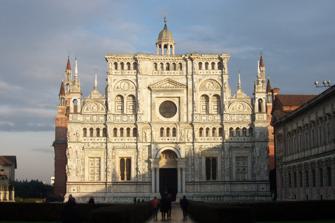
Building: Certosa di Pavia
Country: Italy
Year built: 1495
Monastery and complex in Lombardy, Italy For the Italian comune, see Certosa di Pavia (comune) . Certosa di Pavia Façade. Religion Affiliation Catholic Province Pavia Year consecrated 1497 Status Active Location Location Certosa di Pavia , Italy Architecture Type Church Style Gothic , Renaissance , Mannerism , Baroque The Certosa di Pavia is a monastery complex in Lombardy , Northern Italy , situated near a small village of the same name in the Province of Pavia , 8 km (5.0 mi) north of Pavia . Built from 1396 to 1495, it was once located at the end of the Visconti Park a large hunting park and pleasure ground belonging to the Visconti dukes of Milan , of which today only scattered parts remain. It is one of the largest monasteries in Italy. Certosa is the Italian translation of Charterhouse : a monastery of the cloistered monastic order of Carthusians founded by St. Bruno in 1044 at Grande Chartreuse . Though the Carthusians in their early centuries were known for their seclusion and asceticism and the plainness of their architecture, the Certosa is renowned for the exuberance of its architecture, in both the Gothic and Renaissance styles, and for its collection of artworks which are particularly representative of the region. History Gian Galeazzo Visconti , hereditary lord and first Duke of Milan , commissioned the building of the Certosa from the architect Marco Solari , laying the foundation stone on 27 August 1396, as recorded by a bas-relief on the facade. The location was strategically chosen midway between Milan and Pavia, the second city of the Duchy, where the Duke held one of his courts, at the end of the Visconti Park, which connected the Certosa to the castle of Pavia . The Visconti Park , at the top, near the northern walls of the park, is the Certosa. The Certosa is also the result of the political aspirations of Gian Galeazzo. In a coup in 1385, Gian Galeazzo had deposed his uncle Bernabò Visconti , replacing him as lord of the former Visconti domains including Milan. However, like his father Galeazzo II , Gian Galeazzo resided and maintained his court in Pavia, the former capital of the Lombard kings and of the kingdom of Italy . Gian Galeazzo aspired to re-establish a new kingdom in Northern Italy, matching these historical examples. Ambrogio da Fossano , Duke Gian Galeazzo donates the Charterhouse to the Madonna . In 1386, the people of Milan decided to rebuild Milan Cathedral . However, relations between Gian Galeazzo and the heads of the Fabbrica del Duomo (the consortium of masons and builders chosen by the citizens of Milan) were often tense: the lord intended to transform Milan cathedral into a dynastic mausoleum of the dynasty, putting the funeral monument of his father Galeazzo II in the central part of the cathedral. This raised strong opposition from both the Fabbrica and the Milanese, who zealously guarded their autonomy. Ultimately Gian Galeazzo chose to build a new church: the Certosa of Pavia, to serve as a mausoleum for the Visconti dynasty. Unscrupulously, he assigned many employees of the Fabbrica del Duomo, such as Giacomo da Campione or Giovannino de 'Grassi for this new projects. For the Duke, the Duomo became the church for burial of nobles, patricians, people, artisan and merchant guilds of Milan, while the Certosa would service the Duchy. Giovanni Cristoforo Romano , Benedetto Briosco , tomb of Gian Galeazzo Visconti . The church, the last edifice of the complex to be built, was to be the family mausoleum of the Visconti. It was designed as a grand structure with a nave and two aisles, a type unusual for the Carthusian Order . The nave, in the Gothic style , was completed in 1465. Given the absence of marble and stone quarries near the Certosa, around the middle of the fifteenth century, stone material became scarce for construction. The Carthusians enjoyed substantial income from the vast agricultural lands donated by Gian Galeazzo Visconti and his successors the Sforza . Unlike other large Lombard fabbrici , the Cathedral of Pavia , never acquired their own marble quarries, but always relied on private suppliers, often relying mainly on the Veneranda Fabbrica del Duomo di Milano . By 1463 the Milanese yard supplied the marble for the capitals of the cloisters, and in 1473 a contract between the Fabbrica del Duomo and the monks of the Certosa, stibulated the Fabbrica undertook to guarantee a continuous supply of marble and building stone to the Certosa. Control over the marble was entrusted to Guiniforte Solari , who at the time was responsible for both construction sites. The materials, which, similarly to those for the Milan Cathedral, enjoyed the ducal exemption from duties, reached the Certosa via the Navigliaccio and were disembarked in Binasco , from where they continued by cart to the construction site, however, after the restoration of the section navigation between Binasco and Pavia (1473) it was possible to unload the marbles and stones directly at the Certosa. Also in 1473 the work of coating and decoration of the facade of the monastery began, for which the Carthusians decided to use, a unique case in the Lombard area, the Carrara marble , then considered of greater value than that of Candoglia and the cost of which was higher than the other materials available in the Ossola area. By 1476 the Carthusians formed relations with some families of merchants and quarrymen of Carrara , such as the Maffioli, tenants of the quarries of the Marquis Malaspina . The precious marble, after being embarked in Carrara, circumnavigated Italy and arrived by ship at the mouth of the Po , from where it then went up to Pavia . The traffic of Carrara marble towards the Certosa was so voluminous that the Carthusians themselves came to resell it to other Lombard shipyards and in particular to the Veneranda Fabbrica del Duomo di Milano . Portal of the sacristy with portraits of the dukes of Milan (1480-90). However, since the foundation, the Renaissance had spread in Italy, and the rest of the edifice was built according to the new style, redesigned by Giovanni Solari , continued by his son Guiniforte Solari , and including some new cloisters. Solari was followed as director of the works by Giovanni Antonio Amadeo , (1481–1499). The church was consecrated on 3 May 1497. The lower part of the façade was not completed until 1507. The central nave. The construction contract obliged the monks to use part of the revenue of the lands held in benefice to the monastery to continue to improve the edifice. Consequently, the Certosa includes a huge collection of artworks of all centuries from the 15th to the 18th. The Certosa initially only held 12 Carthusian monks, who lived in total cloistered life, and bound by a contract that provided for the use of part of their proceeds (fields, land, income, etc.) for the construction of the monastery itself. In the eighteenth century the monastery was the owner of large estates (in part already donated by Gian Galeazzo and his successors) scattered in the fertile countryside between Pavia and Milan, such as Badile, Battuda , Bernate , Binasco , Boffalora , Borgarello , Carpiano (it was the property of the monks also the castle of Carpiano and the church of San Martino), Carpignano, Milan, Giovenzano, Graffignana , Landriano , Magenta , Marcignago , Opera, Pairana, Pasturago, Quintosole , San Colombano (where they also controlled the castle of San Colombano) Torre del Mangano , Trezzano , Velezzo , Vidigulfo , Vigano Certosino, Vigentino , Villamaggiore, Villanterio , Villareggio and Zeccone , which added up to 2,325 hectares (5,745 acres)of irrigated land. The interior of the church. In addition, the Certosa also owned a large palace, with a garden and oratory in Milan, in the parish of San Michele alla Chiusa, a palace and the church of Santa Maria d'Ognissanti in Pavia and, from the second half of the 17th century, of a large farm specialized in the production of wine, with a building (called Certosa Cantù), in Casteggio . In 1560, the Prior General of the Carthusians, a certain Piero Sarde, authorized the installation of suitable equipment for the printing of missals and choirbooks, and on 28 August he invited all the Carthusian monasteries of Italy to supply themselves exclusively with the products of the new printing house (the first book Breviarium Carthusiensis was printed in 1561). In 1782, the Carthusians were expelled from the Certosa by the Emperor Joseph II of Austria, and replaced in 1784 by the Cistercians and in 1789, by the Carmelites . The Certosa di Pavia as seen from the Small Cloister In 1796, in retaliation for the revolt in Pavia, the lead covering of the church roof was removed by Napoleon 's army, as well as the liturgical silverware and the large canopy, covered with gold flakes and stones precious, used for the Corpus Domini procession. In 1810 the monastery was closed until the Carthusians reacquired it in 1843. In 1866 it was declared a National Monument and sequestrated by the Italian State, although some Benedictines resided there until 1880. The monks currently living in the monastery are Cistercians admitted to it in the 1960s. In August 1946 the illegally exhumed body of Benito Mussolini was discovered in the complex. Two Franciscan friars were charged with assisting in the concealment of the body. The church Detail of the facade. The portal. The main altar. Lateral view of the facade. Access to the monastic complex is through a Renaissance-era vestibule, frescoed both inside and out. In the faded entrance lunette, two angels hold the coat of arms of the client Gian Galeazzo, with the Visconti snake and the imperial eagle. The upper decoration, drawn by Bernardino de 'Rossi in 1508, is better preserved. Inside, a marble arch with plant motifs bears tondi with the effigies of Gian Galeazzo and Filippo Maria Visconti . On the sides, the saints Christopher and Sebastian by Bernardino Luini , a follower of Leonardo . The whole interior is covered with Renaissance motifs in bright colors and decorated with the GRA-CAR monogram ( Gratiarum Chartusia , Charterhouse of Grace). The church is built on a Latin cross plan, with a nave , two aisles and transept , typical of Gothic architecture . The chancel terminates with an apse . It is covered by crossed vaults on Gothic arches and is inspired, on a reduced scale, by the Duomo of Milan . The vaults are alternatively decorated with geometrical shapes and starry skies. The transept and the main chapel end with square-plan chapels with smaller, semi-circular apses on three sides. The façade of the church is famous for its exuberant decorations, typical of Lombard architecture, every part being decorated with reliefs, inlaid marble and statues. Sculptors who worked on it include Cristoforo Mantegazza and Giovanni Antonio Amadeo himself and Benedetto Briosco . In addition to applied sculpture, the facade itself has a rich sculptural quality because of the contrast between richly textured surfaces, projecting buttresses, horizontal courses and arched openings, some of which are shadowed, while those in the small belfries are open to the sky. The façade, created by superimposing simple rectangles, is loaded with decorations, a typical procedure of Lombard Renaissance architecture and is made of Carrara marble and to a lesser extent Candoglia marble, stone of Varenna , Saltrio stone and Egyptian red porphyry (probably derived from architectural finds from the Roman age). The sober form of the roughly finished brick front can be seen in a fresco by Ambrogio Bergognone in the apse of the right transept, painted in 1492–1495, when work was commencing on the new facade, portraying Gian Galeazzo Visconti offering the model of the Certosa to the Blessed Virgin . Its profile, with roofs on three levels, has been compared to the churches of Santa Maria del Carmine in Pavia and San Petronio in Bologna; among the architects in close correspondence at all three projects, Borlini ascribes the form of the original facade at the Certosa to Giacomo da Campione, who was working at Pavia while his uncle Matteo was completing San Giovanni in Monza. Antonio and Cristoforo Mantegazza , Saint John Baptist, facade. The architect Giovanni Solari , in building the double row of arcades down the flanks of the church, modified its appearance. After his death he was succeeded in Pavia by his son Guiniforte Solari , but work came to a halt with the death of Guiniforte in 1478. In 1492 Gian Giacomo Dolcebuono took up the construction, assisted on site, for he was concurrently occupied with the cathedrals at Pavia and at Milan and other churches, by his inseparable collaborator on both cathedrals, Giovanni Antonio Amadeo. In their hands the project was thoroughly redesigned. Scores of artists were involved. The classicist style portal is by Benedetto Briosco (1501). The porch has a large arch of classicist form resting on paired Corinthian columns which are each surmounted by a very strongly modelled cornice on which the arch rests, the construction being derived from the Classical, used by Brunelleschi , and employed here for a bold and striking effect. The decoration is of bas-reliefs illustrating the History of the Certosa . Above the central arch is a shallow balcony of three arches, above which rises the central window. This campaign was interrupted in 1519 as work was going forward by the condition of French occupation in Lombardy after the War of the League of Cambrai . French troops were encamped round the Certosa. Notations of work on the facade did not resume until 1554, when a revised design under the direction of Cristoforo Lombardo was approved for the completion of the facade above the second arcade; there marble intarsia was substituted for the rich sculptural decorations of the lower area. Some final details were added by Galeazzo Alessi . Paintings Panel of St. Ambrose by Ambrogio Bergognone The frescoes that adorn the walls and vaults of the transept are due, as has been said, to Ambrogio Bergognone assisted by a group of unknown masters, including the very young Bernardo Zenale . A strong imprint of Bramante emerges from these works, in the balance of the proportions and the precision of the perspectives. In the right apse of the transept, Bergognone's fresco with Gian Galeazzo Visconti presents the Virgin with the model of the Charterhouse, between Filippo Maria Visconti , Galeazzo Maria Sforza and Gian Galeazzo Sforza , made between 1490-1495, while the apse on the left represents the coronation of Mary between Francesco Sforza and Ludovico Sforza , with which the latter wanted to celebrate his dynastic succession, obtained not without controversy after the death of his nephew Gian Galeazzo Sforza. The two altarpieces facing each other at opposite ends of the transept are Giovanni Battista Crespi 's Baroque masterpieces, the Madonna and ss. Charles and Hugues de Grenoble painted in 1617-18, as well as the Madonna and Saint Bruno . The Certosa has painted masterpieces by Bergognone including the panels of St. Ambrose (1490), and San Siro (1491) and, most significantly, the Crucifixion (1490). Other works by Bergognone are now found in other museums of Europe. The second chapel on the left houses the famous Altarpiece by Pietro Perugino , commissioned by Duke Ludovico Sforza from the famous Umbrian painter in 1496. It develops over two floors: above the Eternal Father , below the three tables with the Archangel Michael, the Adoration of the Child and St. Raphael and Tobias . The Eternal Father alone is original by Perugino; the lower plates were given in 1856 to the National Gallery in London . In place of the two tables scattered on either side of the Eternal Father , the two panels with the Doctors of the Church by Bergognone were inserted at the top, made for another Altarpiece of the Certosa which was subsequently dismembered. The altar frontal, in semi-precious stones and polychrome marble, is the work of Tommaso Orsolino from 1648. The chapel houses a wooden relic of the True Cross. Perugino , God the Father blessing , upper panel of the Certosa di Pavia Altarpiece (1496). Other paintings in the church include a Holy Father , panels by Giovanni Battista Crespi , Il Morazzone , Guercino , Francesco Cairo and Daniele Crespi , and a remnant of a polyptych by Perugino . Originally depicting the Madonna and Saints , it is now disassembled and scattered among museums: the only portion in the Certosa is God the Father with cherubim . An Annunciation has disappeared; three panels, the Virgin Adoring the Infant Christ , St. Michael and St. Raphael with Tobias are on display at the National Gallery of London, in the United Kingdom. In the southern transept is the tomb of Gian Galeazzo Visconti, begun in 1494–1497 by Giovanni Cristoforo Romano and Benedetto Briosco , but completed only in 1562. The northern transept houses the tomb of Ludovico Sforza , 7th Duke of Milan, and his wife Beatrice d'Este . The sculptures on the tomb were carried here in 1564 from the Milanese church of Santa Maria delle Grazie , the statues generally being considered the masterwork of Cristoforo Solari . Cristoforo Solari , tomb of Ludovico Sforza and Beatrice d'Este. In the Cappella di San Michele (St Michael's Chapel) are frescoes by Carlo Francesco Nuvolone . The first chapel on the left is in Baroque style. The altarpiece with Mary Magdalene at Christ's feet is by Giuseppe Peroni from Parma (1757), while the fresco decoration is by Federico Bianchi , a pupil of Ercole Procaccini (1663). The altar is made of Egyptian granite, bronze, semi-precious stones and polychrome marble and is the work of Carlo Sacchi . The third chapel, dedicated to St. John the Baptist, to whom the cycle of frescoes by the Genoese Giovan Battista Carlone is dedicated. The fourth chapel, whose altar is equipped with alabaster columns, preserves a frontal with the Massacre of the Innocents, by Dionigi Bussola from 1677, while the altarpiece by the Cremonese painter Pietro Martire Neri (1640–41) depicts the Adoration of the Magi . The chapel preserves two frescoes: Madonna with Child and Saint Jerome by Ambrogio da Fossano . In the fifth chapel, the Altarpiece by Francesco Cairo (inserted in a rich baroque altar in alabaster and polychrome marble), represents Saint Catherine of Siena together with her homonymous Saint Catherine of Alexandria . The chapel is illuminated by a large window, with a stained glass window made around 1485 by an anonymous Lombard master on a cartoon by Vincenzo Foppa depicting Saint Catherine of Alexandria. Bergognone , Coronation of the Virgin between Francesco Sforza , Ludovico Sforza and Saints Fortunatus, George and Peter of Verona (apsidal basin), below, altarpiece by Giovanni Battista Crespi . The sixth chapel on the right houses the Madonna and Child with Saints Peter and Paul, a Baroque masterpiece by Guercino . The seventh chapel on the left preserves an altarpiece depicting the Virgin of the Rosary , a masterpiece by the Milanese Baroque master Pier Francesco Mazzucchelli , painter in the service of Cardinal Federico Borromeo , who creates a work of refined elegance in delicate tones, in the elongated shapes and in the sweet expressions of the characters. The second chapel on the right houses another Renaissance masterpiece commissioned by Ludovico Sforza : the polyptych with the Madonna and Saints Hugh of Langres and Hugh of Canterbury by Macrino d'Alba made in 1496. If the chancel vault still features Renaissance frescoes, the vast cycle of frescoes that covers the chancel walls was commissioned in 1630 from Daniele Crespi . It is a composite cycle, with scenes drawn from the New Testament, hagiographies of Carthusian and other saints, skilfully inserted into Gothic architecture through a complex system of decorative squares, framing large sacred scenes and smaller panels with isolated figures of evangelists, doctors of the Church, prophets, sibyls, Carthusians and blessed saints. The dome was frescoed in 1599 by Pietro Sorri and Alessandro Casolani with the figures of God the Father with the Lamb and the Kings of the Apocalypse . Stained glass and other works The Certosa possesses an important collection of stained glass windows , executed to cartoons by masters active in Lombardy in the 15th century, including Zanetto Bugatto , Vincenzo Foppa , Bergognone and Hans Witz . Vincenzo Foppa , Madonna, about 1475-1480. In the presbytery there is the large Renaissance carved wooden choir, commissioned by Ludovico il Moro . It is remarkable both from the point of view of the inlay, and for the quality of the designs from which the inlays were taken, probably produced by the same artists who created the pictorial decorations such as Bergognone and Zenale. The 42 dossals depict saints or biblical characters, each of which shows architectural or natural scenarios with elaborate and imaginative Renaissance-style constructions. The execution was entrusted by the Duke in 1486 to Bartolomeo de Polli, a Modenese already active at the court of Mantua, and completed by the Cremonese inlayer Pantaleone de Marchi, in time for the consecration of the church, which took place in 1497. The great high altar is surmounted by a colossal ciborium in the form of a temple with a central plan with a large dome, built in Carrara marble , with inserts in polychrome marble and precious stones such as lapis lazuli, carnelian, jasper and onyx, and bronze finishes. It was built in 1568 by the sculptor Ambrogio Volpi. The small temple of this altar is enriched by thirteen bronze statuettes by Angelo Marini. The altar cross, the candelabra and the large candlestick (2.03 meters high) are by Annibale Fontana . Detail of the wooden choir, 1497. The sacristy contains, among other treasures, a triptych in ivory and hippopotamus ' ivory by the Embriachi workshop run by Baldassarre degli Embriachi , originally placed in the suite of rooms used by Gian Galeazzo Visconti on his visits. This is one of only three very large pieces by the workshop, who mostly made much smaller marriage caskets.  The work, a late Gothic carving masterpiece, measures 2.45 meters at the base for a maximum height, including the pinnacles, of 2.54 meters. It is composed of minute compositions and adorned with small tabernacles with statuettes of saints inside; in the central compartment there are 26 panels illustrating the legend of the Magi according to the apocryphal gospels; in the compartment on the right and on the left, 36 bas-reliefs (18 on each side) depict episodes from the life of Christ and the Virgin. In the median cusp, inside a tondo supported by angels, the figure of God dominates, while the base of the triptych presents a piety, flanked by 14 aedicules with as many statuettes of saints. There are also two external polygonal pillars made up of 40 small tabernacles adorned with statuettes. The new sacristy It is accessed through the bottom of the right transept, and was decorated in the Baroque period. Originally, the room, built in 1425, housed the chapter and the library of the monastery and was only transformed into a sacristy at the end of the 16th century. The washbasin of the small cloister (about 1450-1475). The single large rectangular room was frescoed in 1600 by the Sienese painter Pietro Sorri , who, inspired by Michelangelo 's Sistine Chapel , covered the great vault with biblical episodes, monumental figures of prophets in niches, and graceful cherubs revolving in goblets. Compared to the Roman model, however, Sorri's work conveys playfulness and lightness to the viewer through the use of bright, clear chromatic chords and the sumptuousness of settings and settings.  The wooden cabinets, adorned with statuettes attributed to Annibale Fontana , are a remarkable work of sculpture. On the altar, the triptych of the Assumption is by Andrea Solario , one of the main representatives of the Leonardesque school that flourished in Milan after the master's departure. The Small and Grand Cloisters The Grand Cloister An elegant portal, with sculptures by the Mantegazza brothers and Giovanni Antonio Amadeo, leads from the church to the Small Cloister (in Italian: Chiostro Piccolo .) This has a small garden in the center. The most striking feature is the terracotta decoration of the small pilasters, executed by Rinaldo de Stauris between 1463 and 1478. Some arcades are decorated by frescoes by Daniele Crespi , now partially ruined. Also noteworthy is the late-14th century lavabo in stone and terracotta, with scenes of the Jesus with the Woman of Samaria at the Well. Similar decorations also characterize the Grand Cloister (Italian: Chiostro Grande ), which measures c.125x100 meters. The elegant cells of the monks open to the central garden. The arcades have columns with precious decorations in terracotta, with tondoes portraying saints, prophets and angels, alternatively in white and pink Verona marble. There were once also paintings by Vincenzo Foppa , now disappeared. Library Since its foundation, the monks had a library, including liturgical texts necessary for daily celebrations, and others, of scientific and humanistic subjects. We know that a first library was set up between 1426 and 1427, but at the end of the sixteenth century its premises were used as a sacristy and constituted the new sacristy of the church and the library was moved to its current smaller location, located on the shorter side of the cloister, where the monastery's infirmary used to be. The library was implemented by the prior Matteo Valerio in the first half of the seventeenth century, who also enriched it with secular texts and manuscripts. The triptych in ivory by the Embriachi workshop , 1400- 1409. In 1782, with the suppression of the Certosa, its important catalogue was partly divided between the Libraries of Milan and Pavia, even if some volumes were dispersed. There remained in the library of the monastery 13 illuminated choirbooks by Evangelista della Croce, Benedetto da Corteregia of Bergamo , Vallombrosian monk of the monastery of San Lanfranco , and Guarnerio Beretta dating back to the 16th century, with texts and music of the songs of the masses ordered according to the sequence of the year liturgical. Refectory The refectory was one of the first rooms to be built and during the first years of construction it was used as a church, being a very large rectangular room, as indicated in the progress of the works drawn up in 1451 at the request of Francesco Sforza . On the west wall of the hall is a small fresco, the oldest in the monastery, in the late Gothic style depicting a Madonna and Child by Zavattari . The lowered vault has the oldest decoration, including a Madonna and Child and Prophets in Spectacles attributed to Ambrogio da Fossano , while in the center is the sun or radiant ray, emblem of the Visconti dynasty. The marble pulpit was carved in the early 16th century with the classical arch and statuary balustrade. From there, readings were taken during meals. In 1567, Ottavio Semini crafted the fresco of the Last Supper . Ottavio Semino , The Last Supper (1567). The museum of the Certosa of Pavia The museum of the Certosa of Pavia is located in the rooms of the Ducal Palace, the summer residence of the Visconti and Sforza dynasty then used as a guesthouse. The building, modified in 1625 by an intervention on the facade by the architect Francesco Maria Richini , has a linear succession of windows between semi-columns that give brightness to the entire structure. It houses works from the monastic complex or connected to it. The gallery on the ground floor, the recently refurbished plaster cast gallery, houses more than 200 large and small scale casts. Bernardino Luini , Saint Martin . The gipsoteca collects more than 200 large and small scale casts and some sculptures, including the lamented Christ by Antonio della Porta (early 16th century. In the years from 2002 to 2006, most of these casts were restored and placed, with a new layout by the Superintendence for Architectural and Landscape Heritage of Lombardy, in the ground floor gallery of the Ducal Palace. Upstairs, the historical setting of 1911 by Luca Beltrami has been maintained and, except for some adjustments, the extraordinary high-reliefs in marble by Bambaia, the sculptures, dating back to around 1480, by Giovanni Antonio Amadeo and Antonio Mantegazza are preserved. Here are also preserved polychrome stone sculptures by Lombard artists of the second half of the fifteenth century, wall paintings of the sixteenth century detached from their original locations, panel paintings, such as the Altarpiece by Bartolomeo Montagna , the Ecce homo by Bramantino , Saint Martin and Saint Ambrose by Bernardino Luini . There are also other paintings on canvas by Guglielmo Caccia , by Vincenzo Campi , by Giovanni Agostino da Lodi , by Giuseppe Procaccini, by Stefano Maria Legnani , by Giuseppe Vermiglio . Vincenzo Campi , Christ at the cross (1575). Room C preserves the portraits of Gian Galeazzo , his second wife Caterina and numerous members of the dynasty. Then there is the study, frescoed in the second half of the 16th century with a trompe-l'oeil landscape, punctuated in squares by monumental monochrome figures with serpentine legs, called telamons, while the vault, decorated with spectacular grotesques painted with a brush tip. on a white background, it houses in the center, within an elliptical frame, the representation of the Dream of Constantine . Next to it is room D, originally intended as an oratory of the guesthouse, the vault of which is decorated with frescoes by Giovan Mauro della Rovere known as Fiammenghino. Then there is room F, with masterpieces by Bartolomeo Montagna, Ambrogio Bergognone and Bernardino Luini . There are also other rooms with sculptures, paintings and frescoes from the monastery and its construction site. Burials Ludovico Sforza Neither Ludovico nor his spouse Beatrice are actually buried here, this being a cenotaph, i.e. an empty funeral monument Beatrice d'Este Gian Galeazzo Visconti Isabella, Countess of Vertus See also History of medieval Arabic and Western European domes History of Italian Renaissance domes History of early modern period domes Notes